Cortinarius

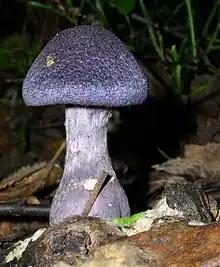
"C. violaceus"

Cortinarius is a globally distributed genus of fungus in the family Cortinariaceae. Its members are commonly known by the names cortinar and webcap. It is suspected to be the largest genus of agarics, containing over 2,000 widespread species.